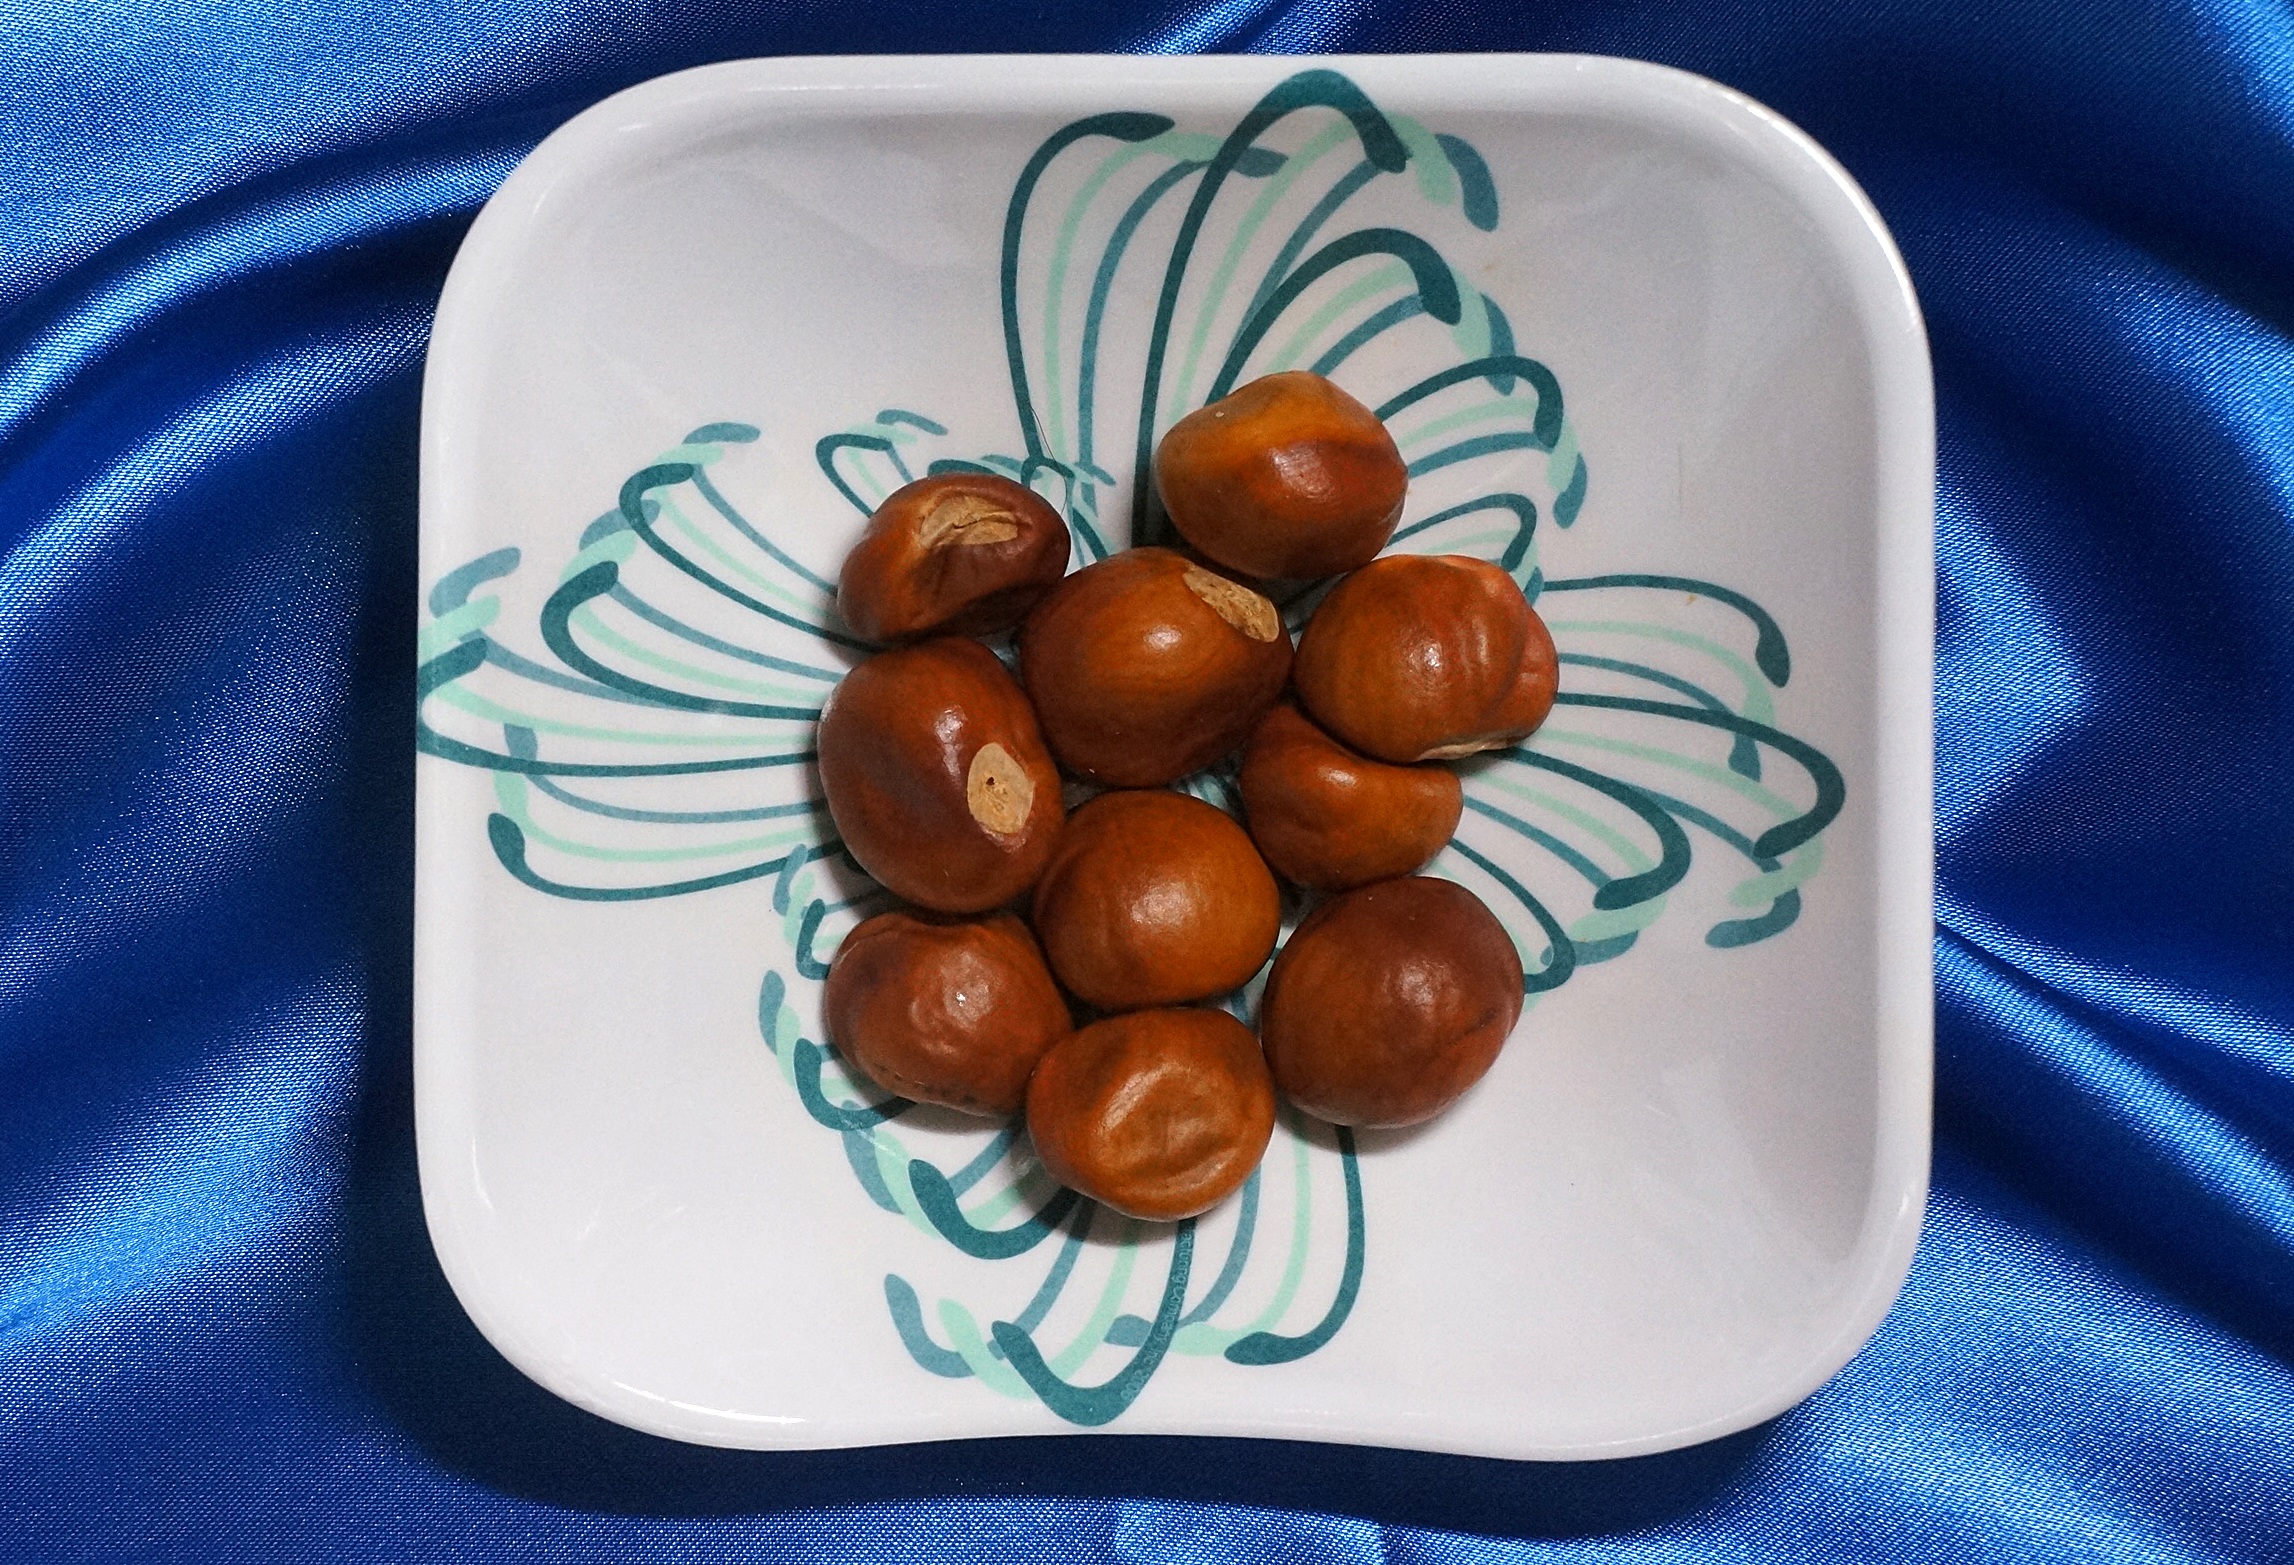
nature, plant, fall, seed, asian, dish, meal, food, produce, autumn, brown, nut, horse chestnut, flowering plant, japanese horse chestnuts, land plant